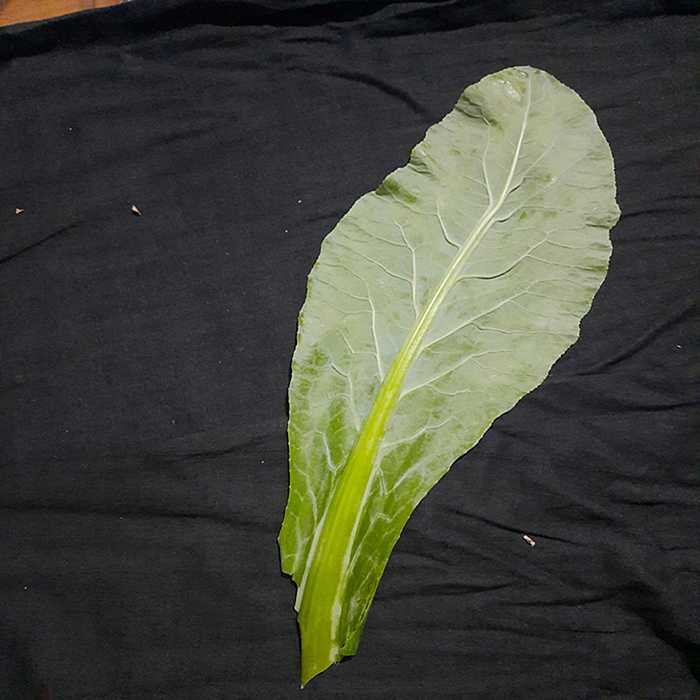
Plant: Cauliflower
Label: Fresh leaf